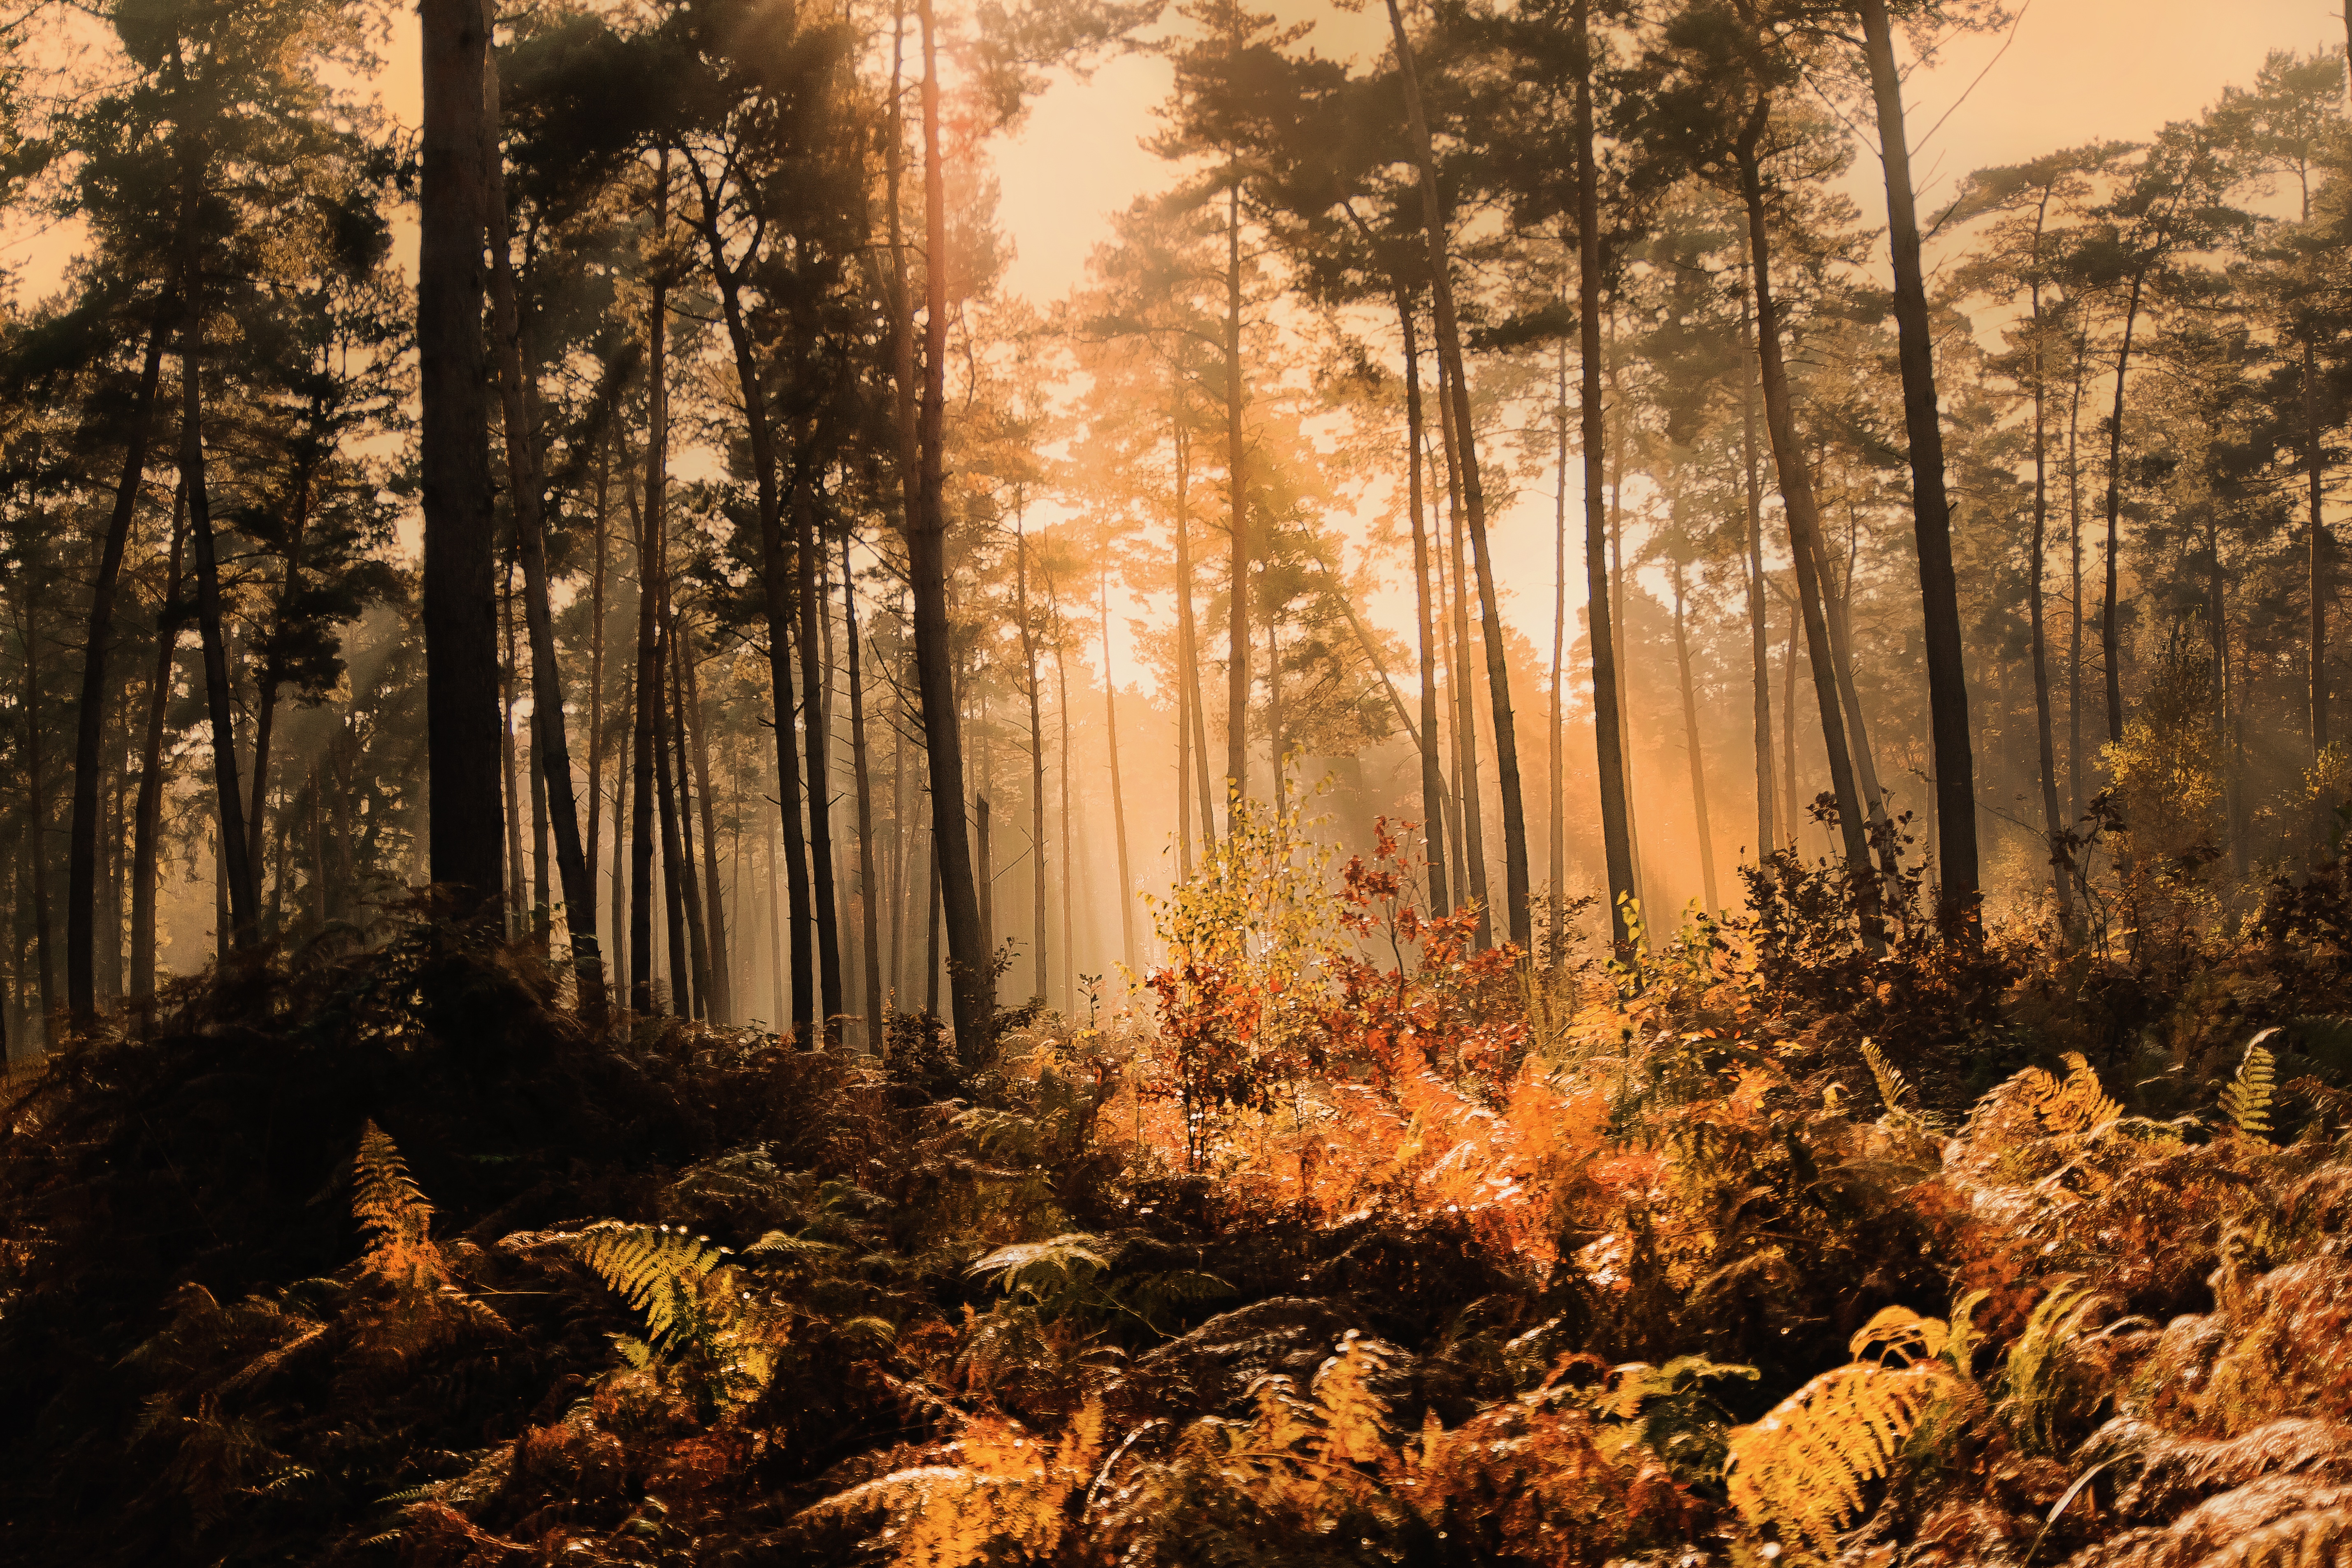
landscape, tree, nature, forest, wilderness, branch, cold, fog, sunlight, morning, leaf, mystical, jungle, autumn, season, trees, autumn mood, light beam, woodland, habitat, mood, ecosystem, hoarfrost, sunbeam, colourless, natural environment, geographical feature, atmospheric phenomenon, woody plant